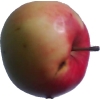
Label: Apple 11